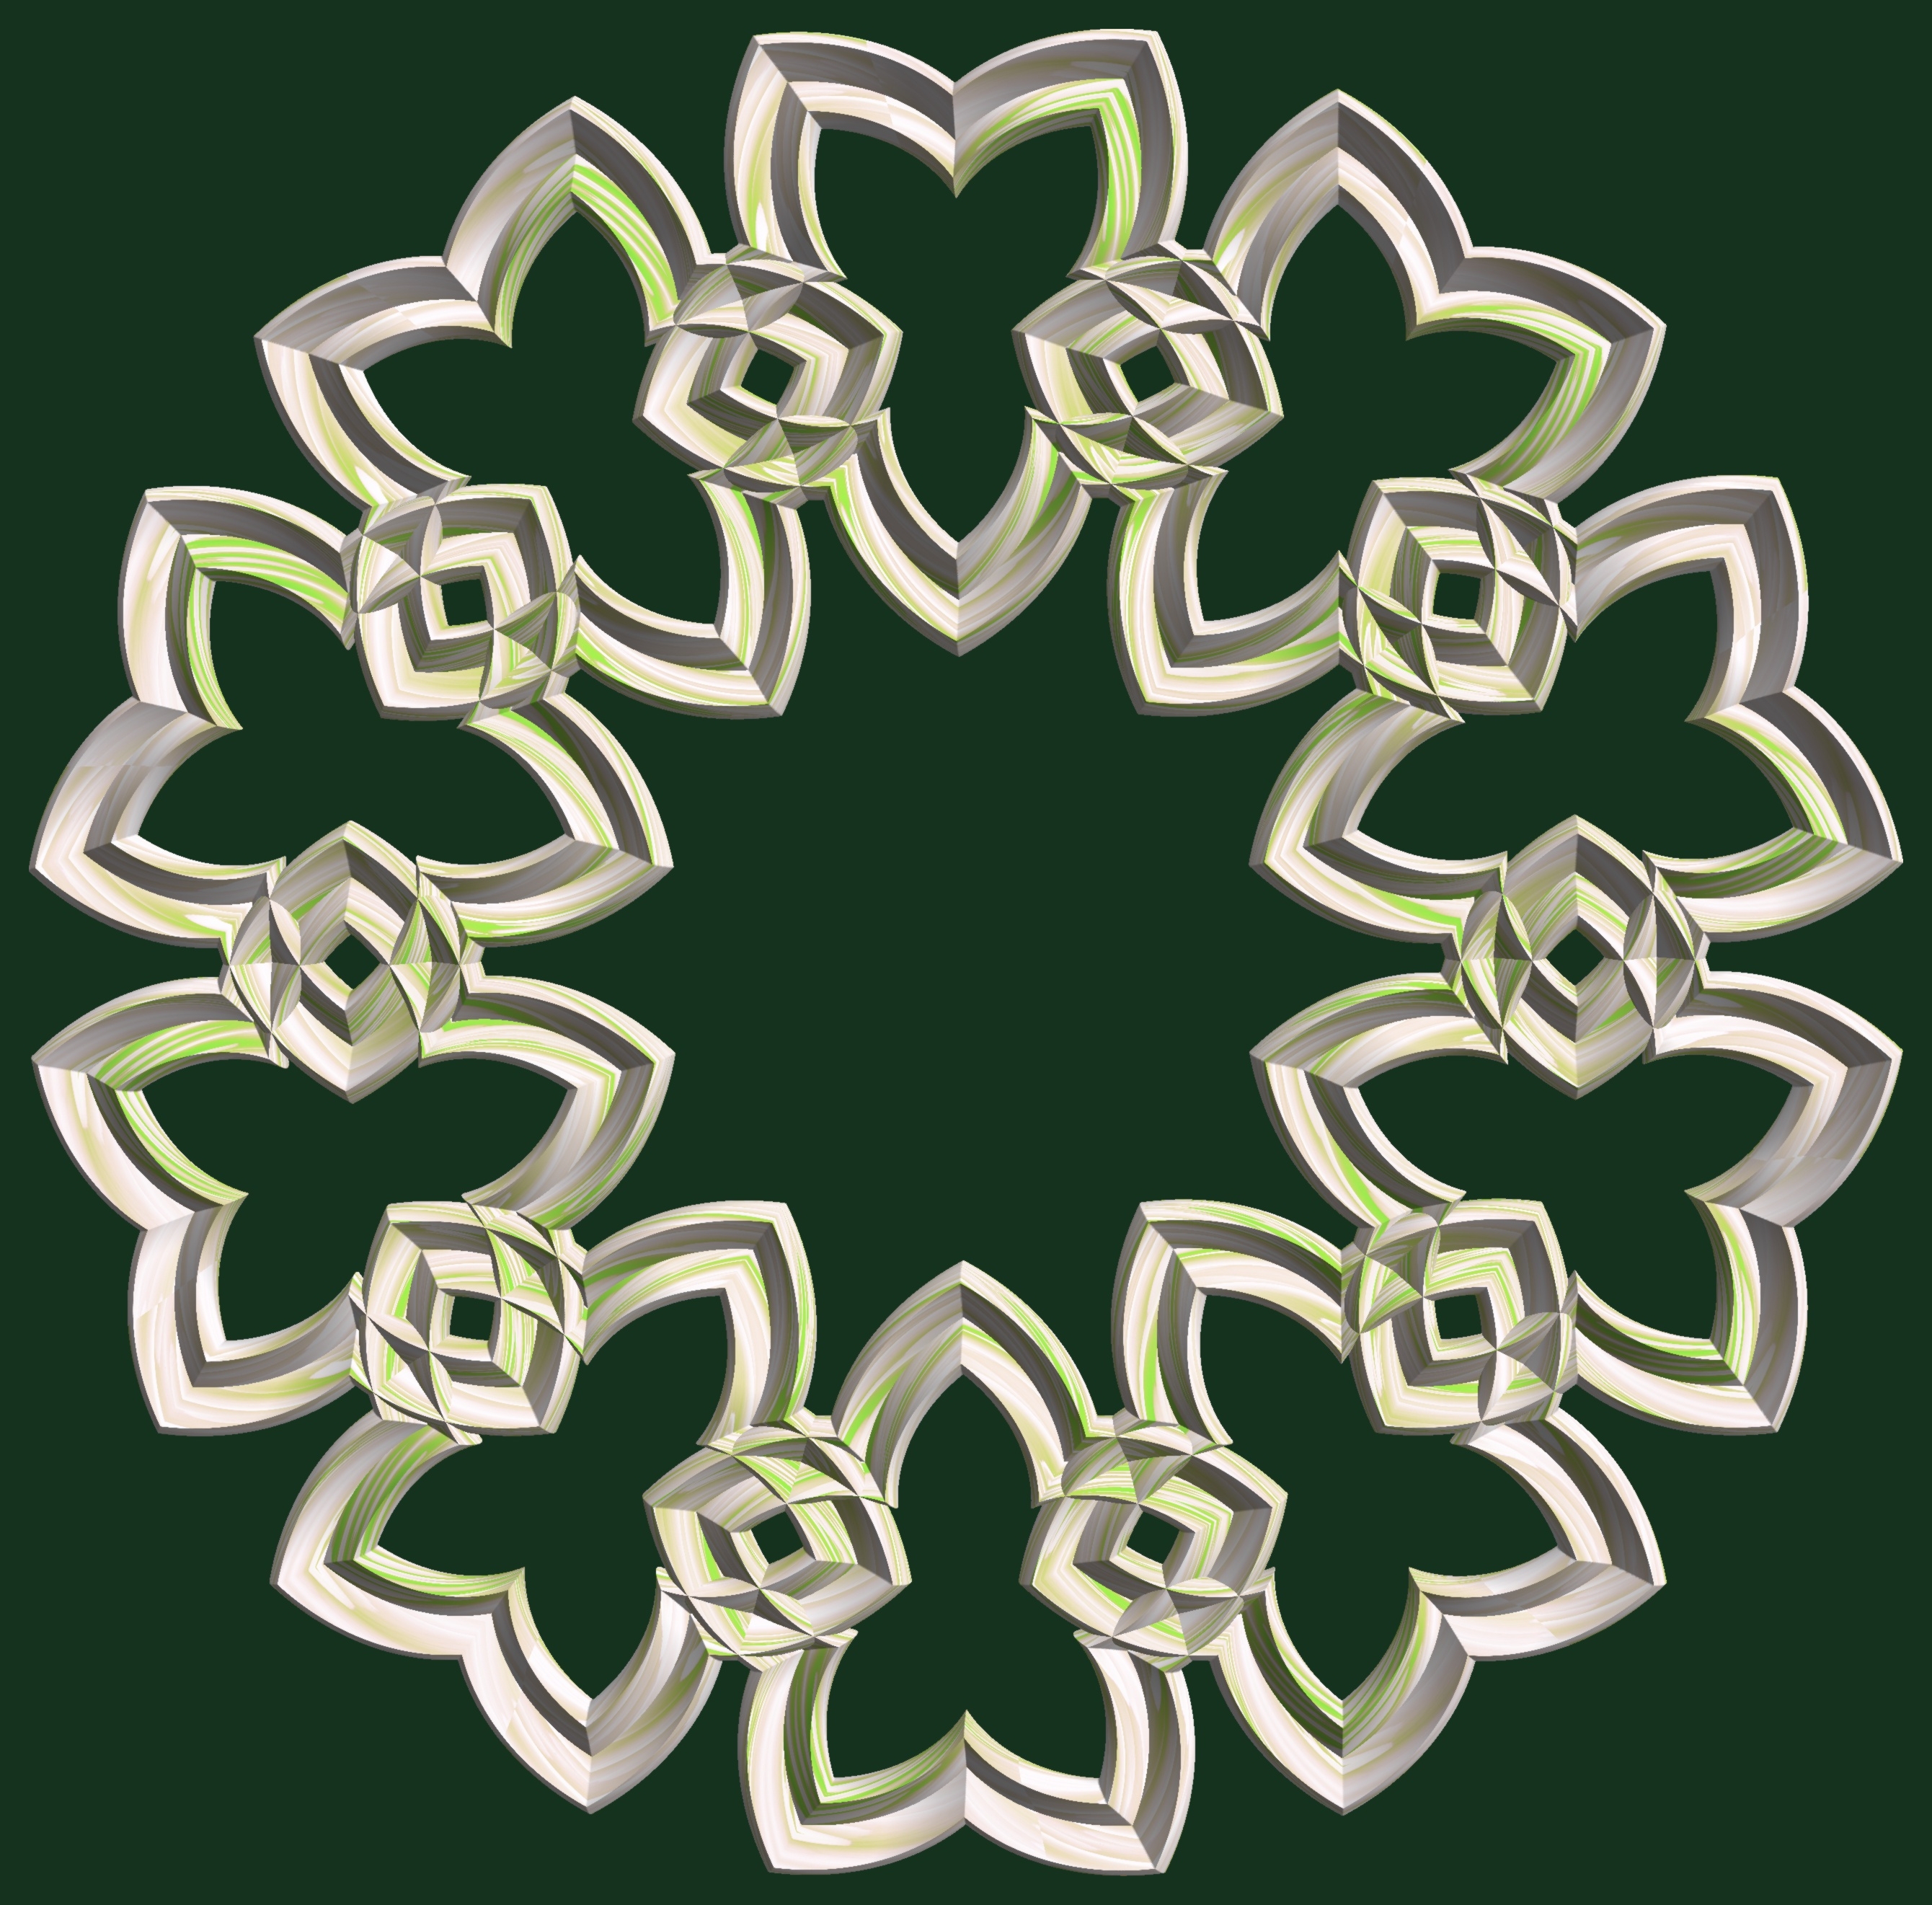
structure, texture, pattern, symbol, circle, jewellery, font, cool image, design, silver, symmetry, 3d, graphic, torus, mathematica, cg, parametricplot3d, code, program, algorithm, abstruct, mapping, fashion accessory